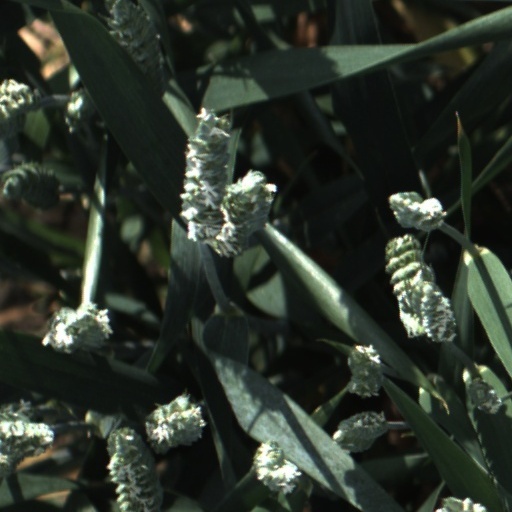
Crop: wheat